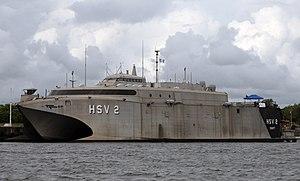
Puerto San José est une ville du Guatemala située au bord du Pacifique dans le département d'Escuintla.